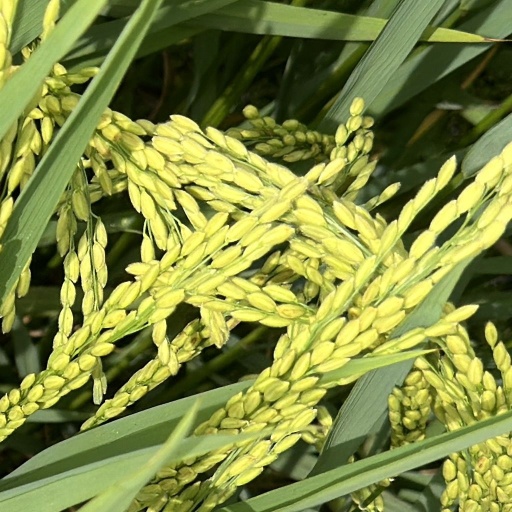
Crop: rice